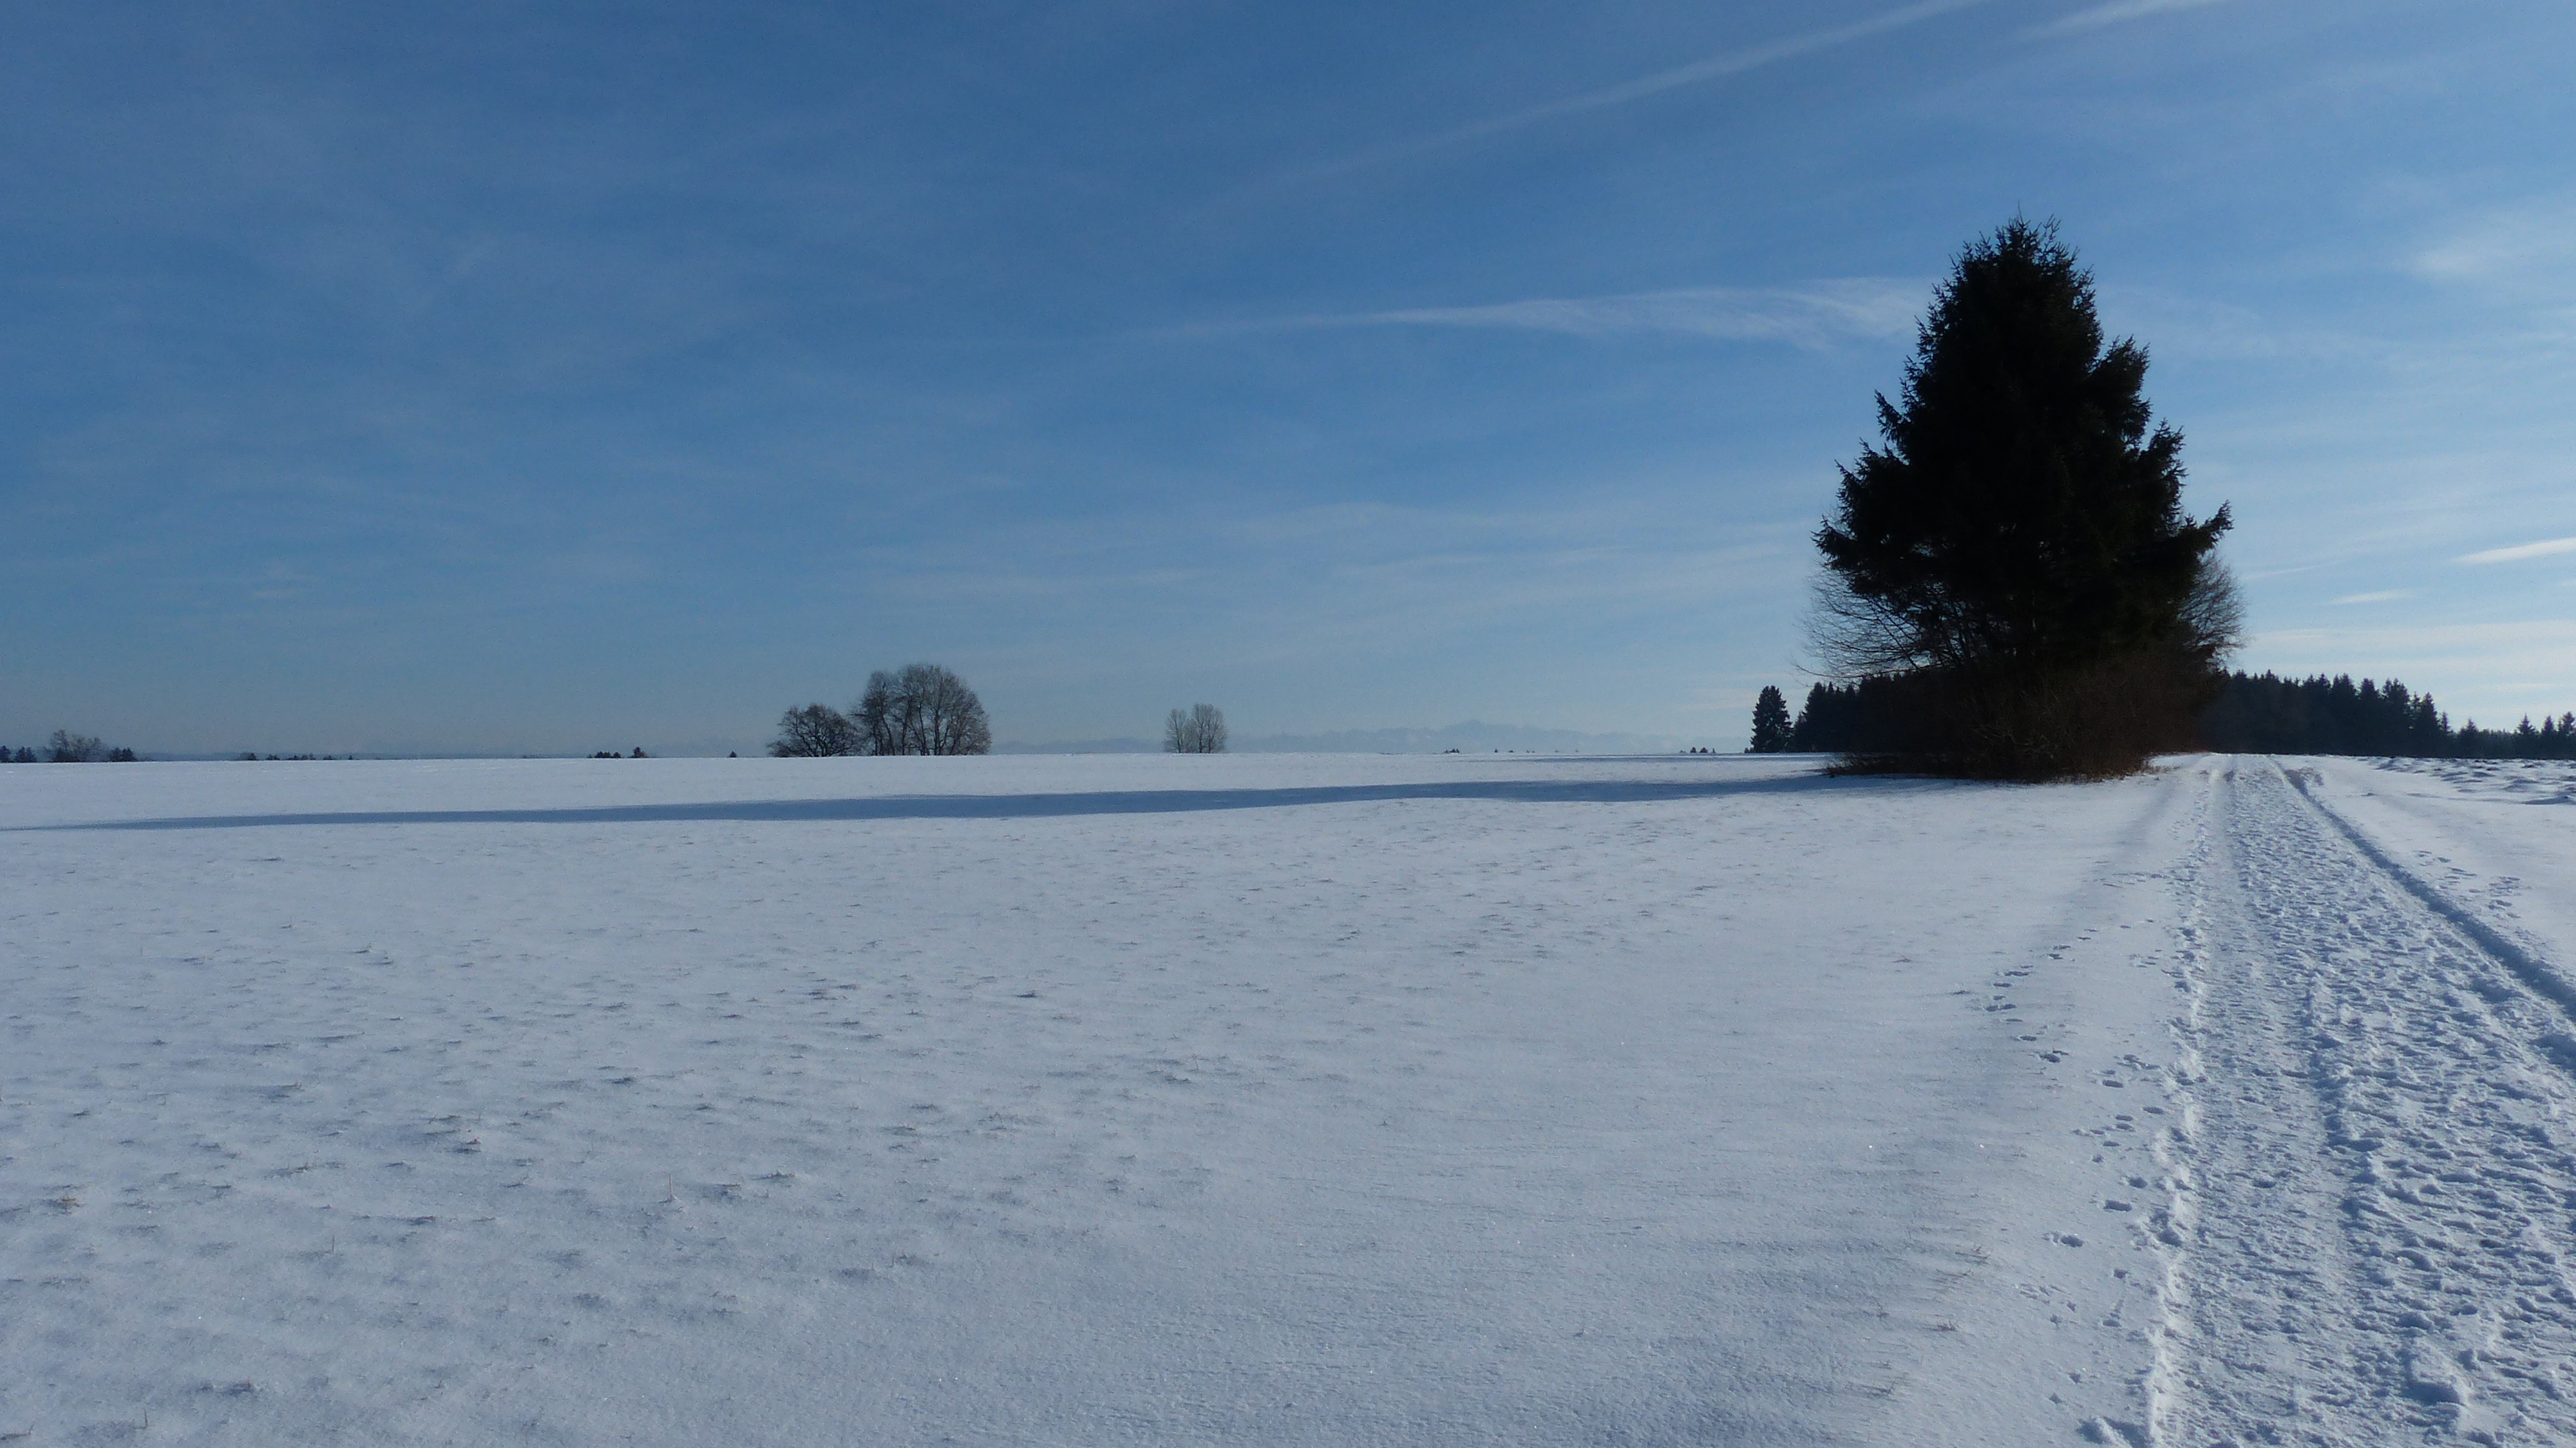
snow, winter, sun, panorama, ice, weather, shadow, arctic, season, trees, mountains, zugspitze, blizzard, away, traces, freezing, allgau